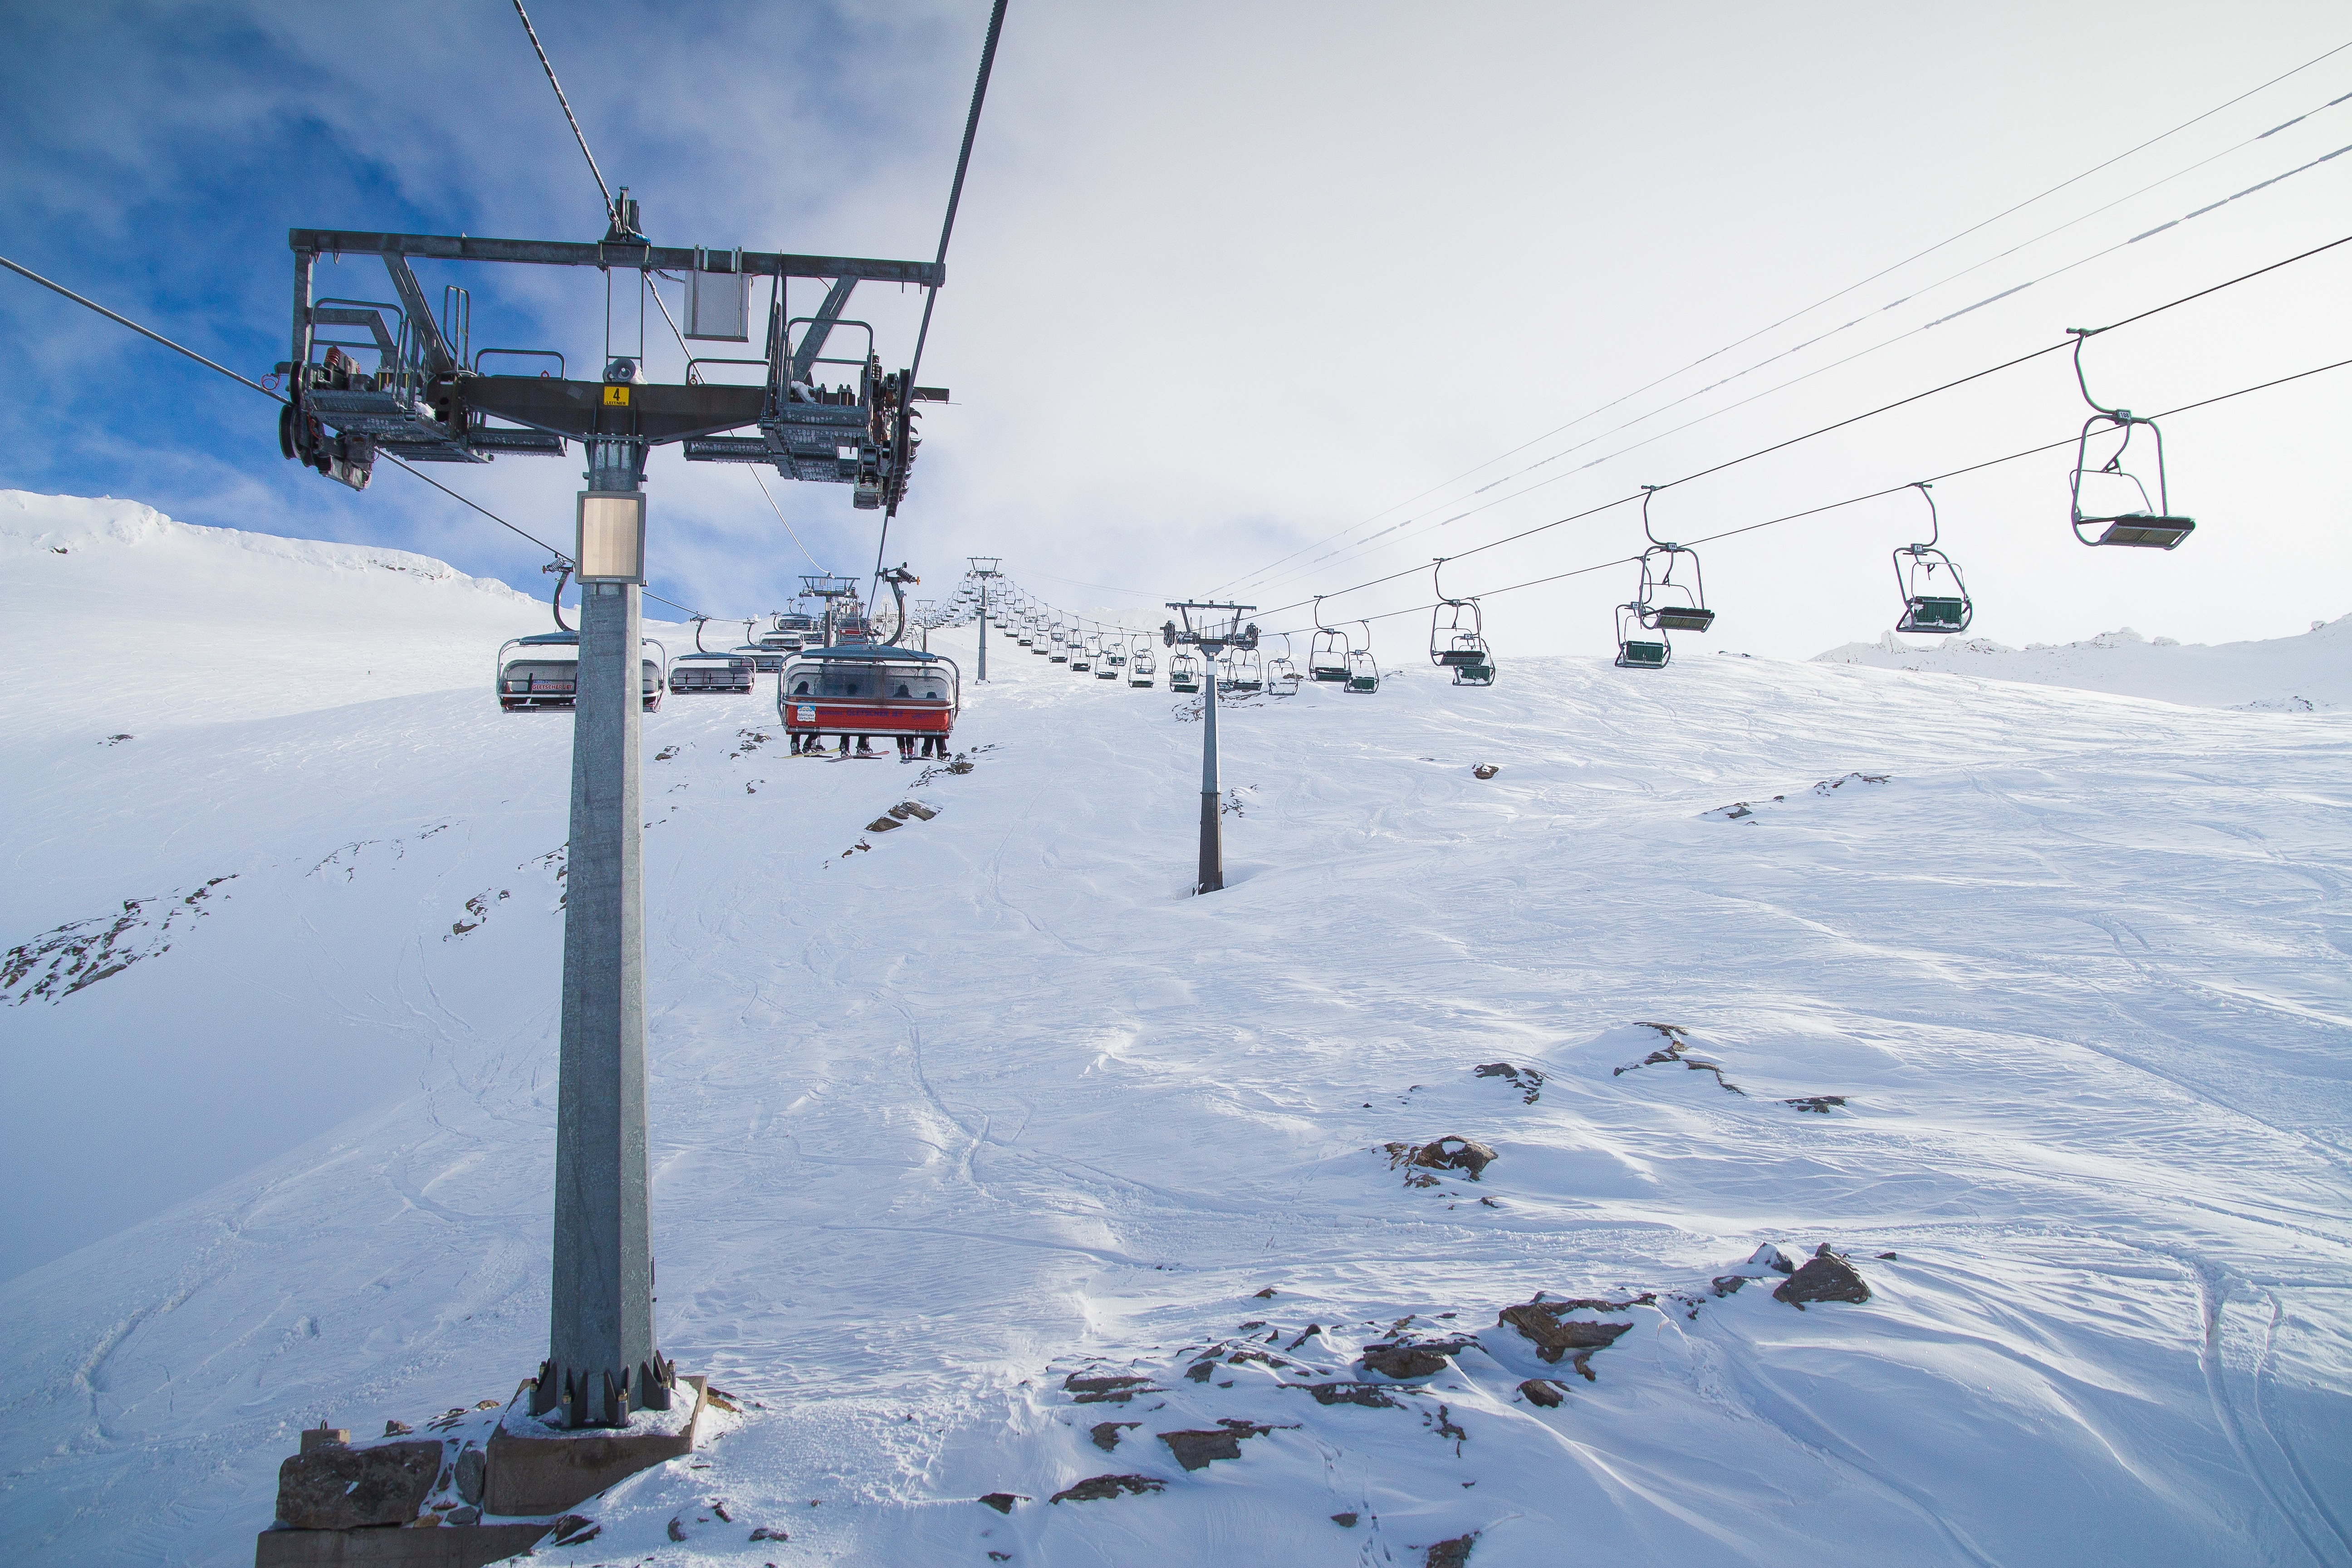
landscape, nature, mountain, snow, winter, mountain range, travel, cable, explore, wire, recreation, wild, live, young, relax, slope, tranquil, scenic, journey, peaceful, scenery, weather, calm, serene, skiing, trip, season, sports equipment, motivation, wander, winter sport, outdoors, lift, earth, mountains, seasons, ski, joy, blizzard, piste, nordic skiing, ski equipment, atmosphere of earth, geological phenomenon